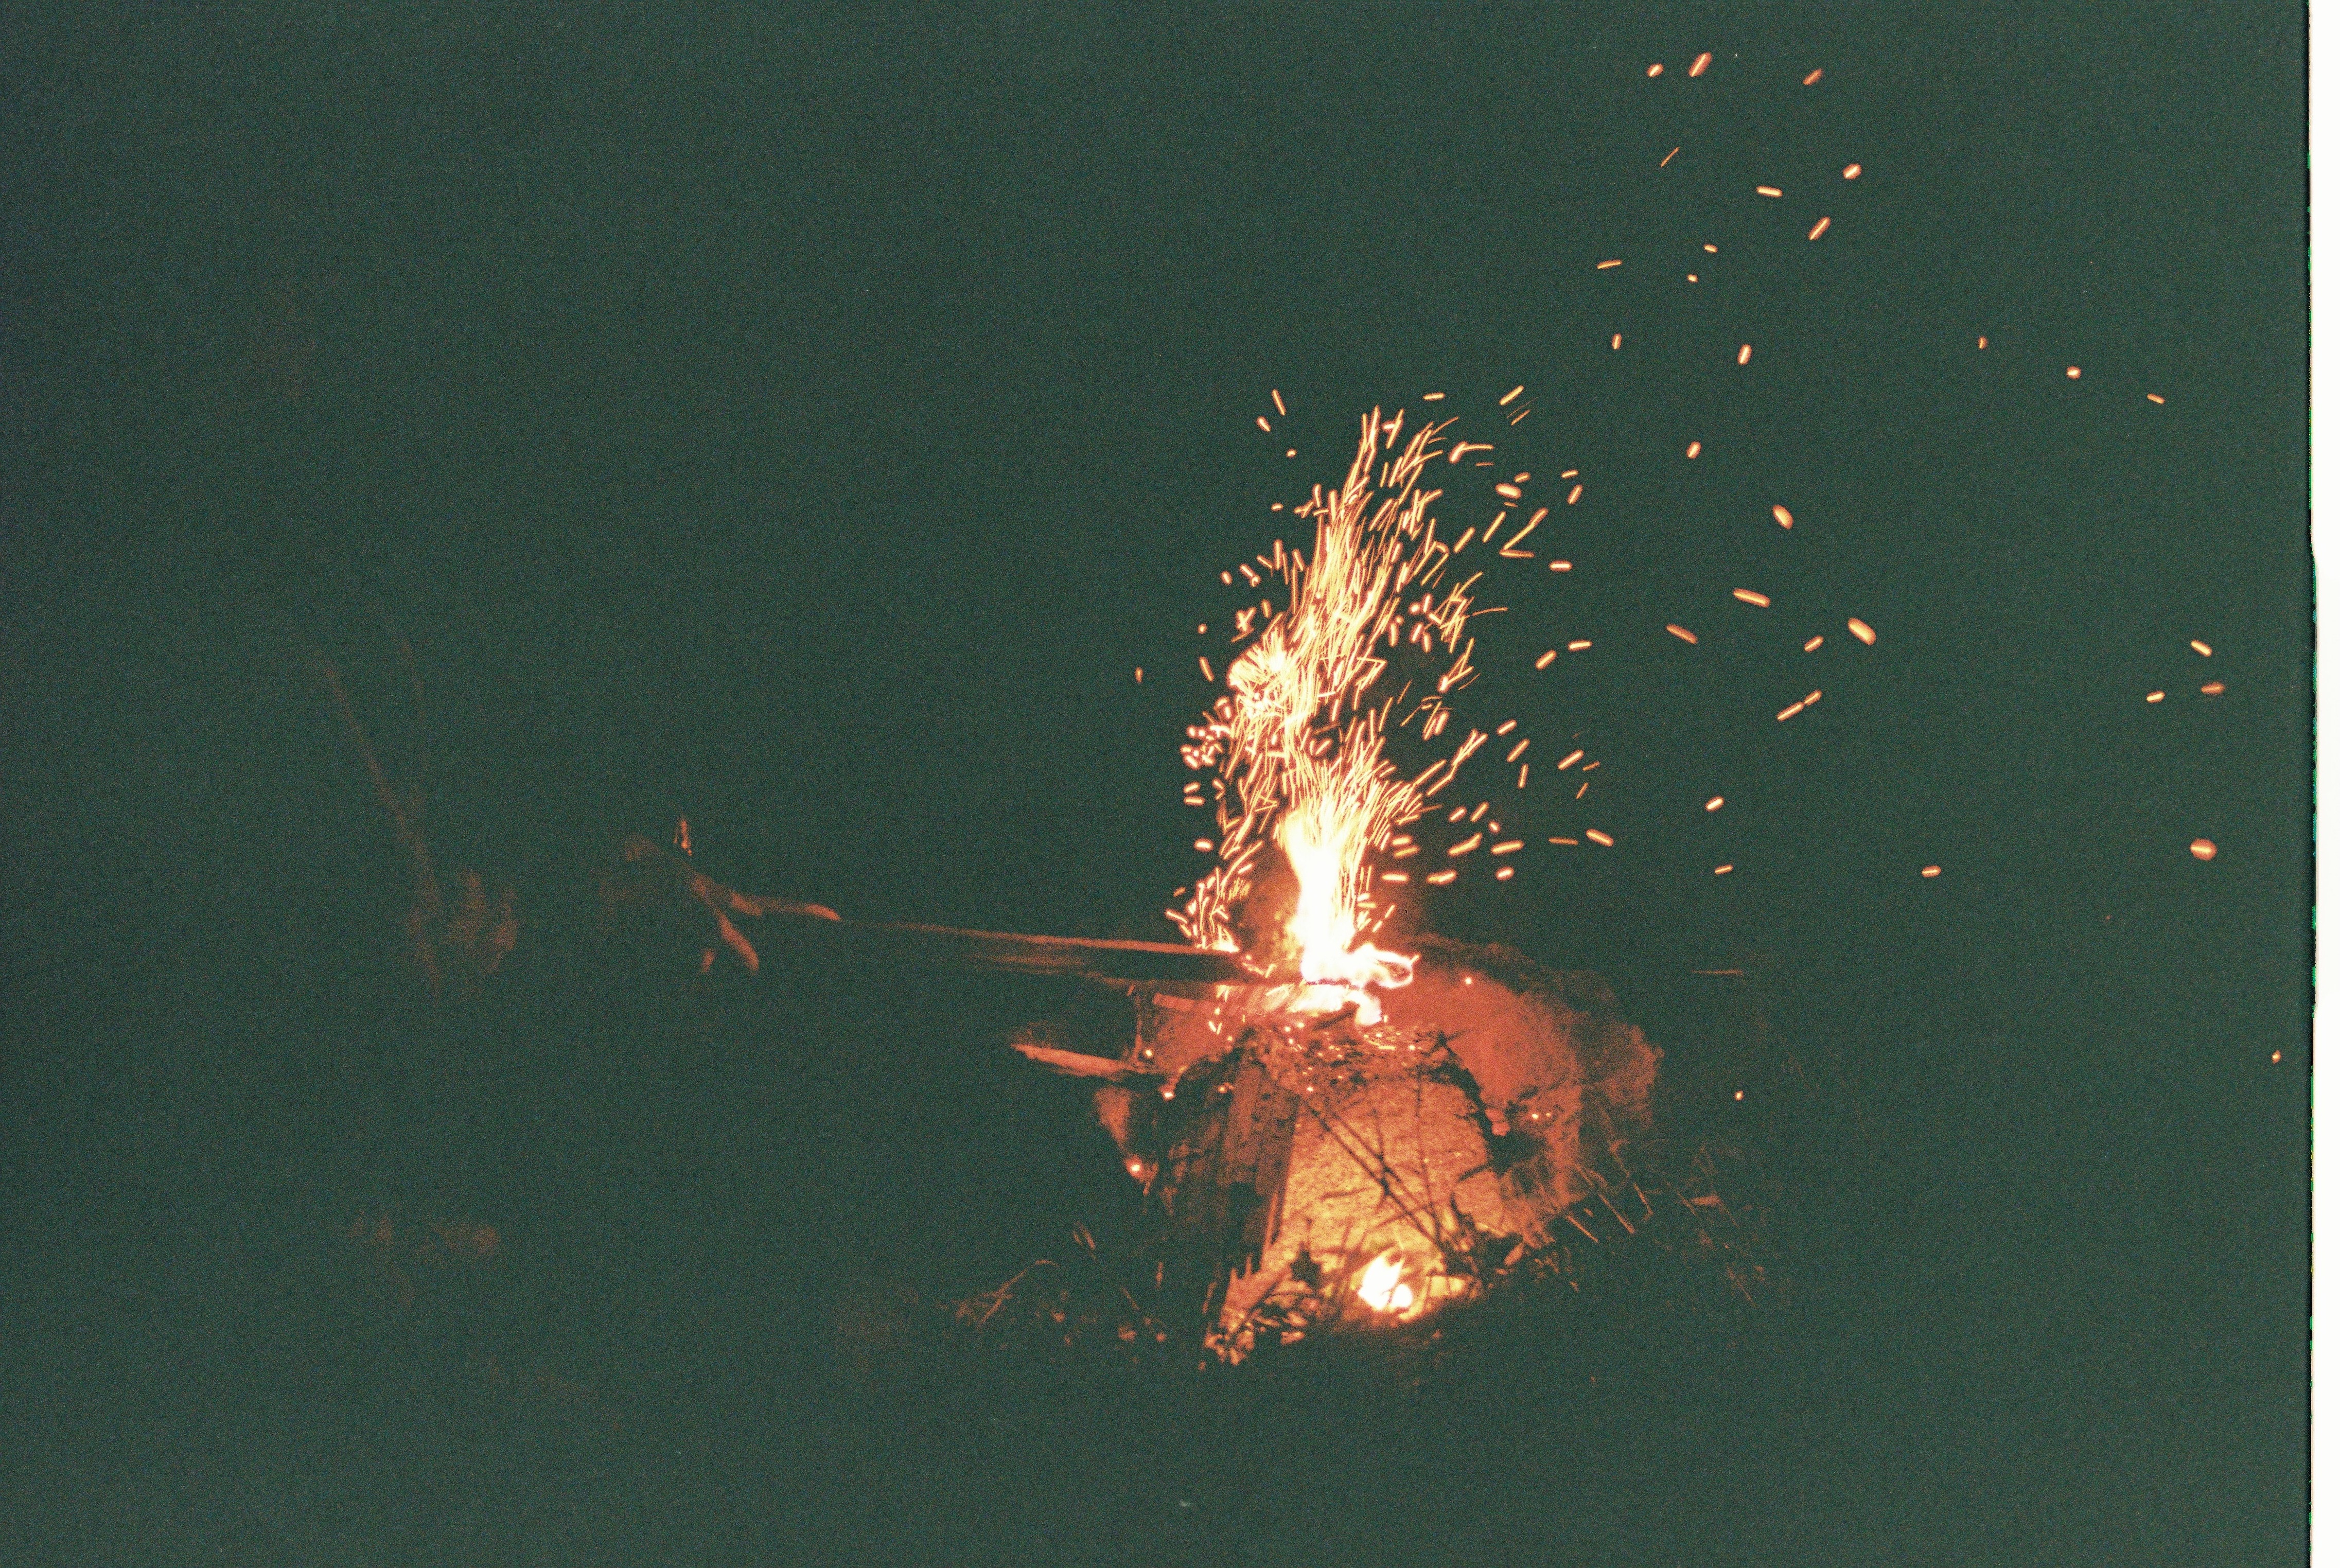
leaf, biology, invertebrate, macro photography